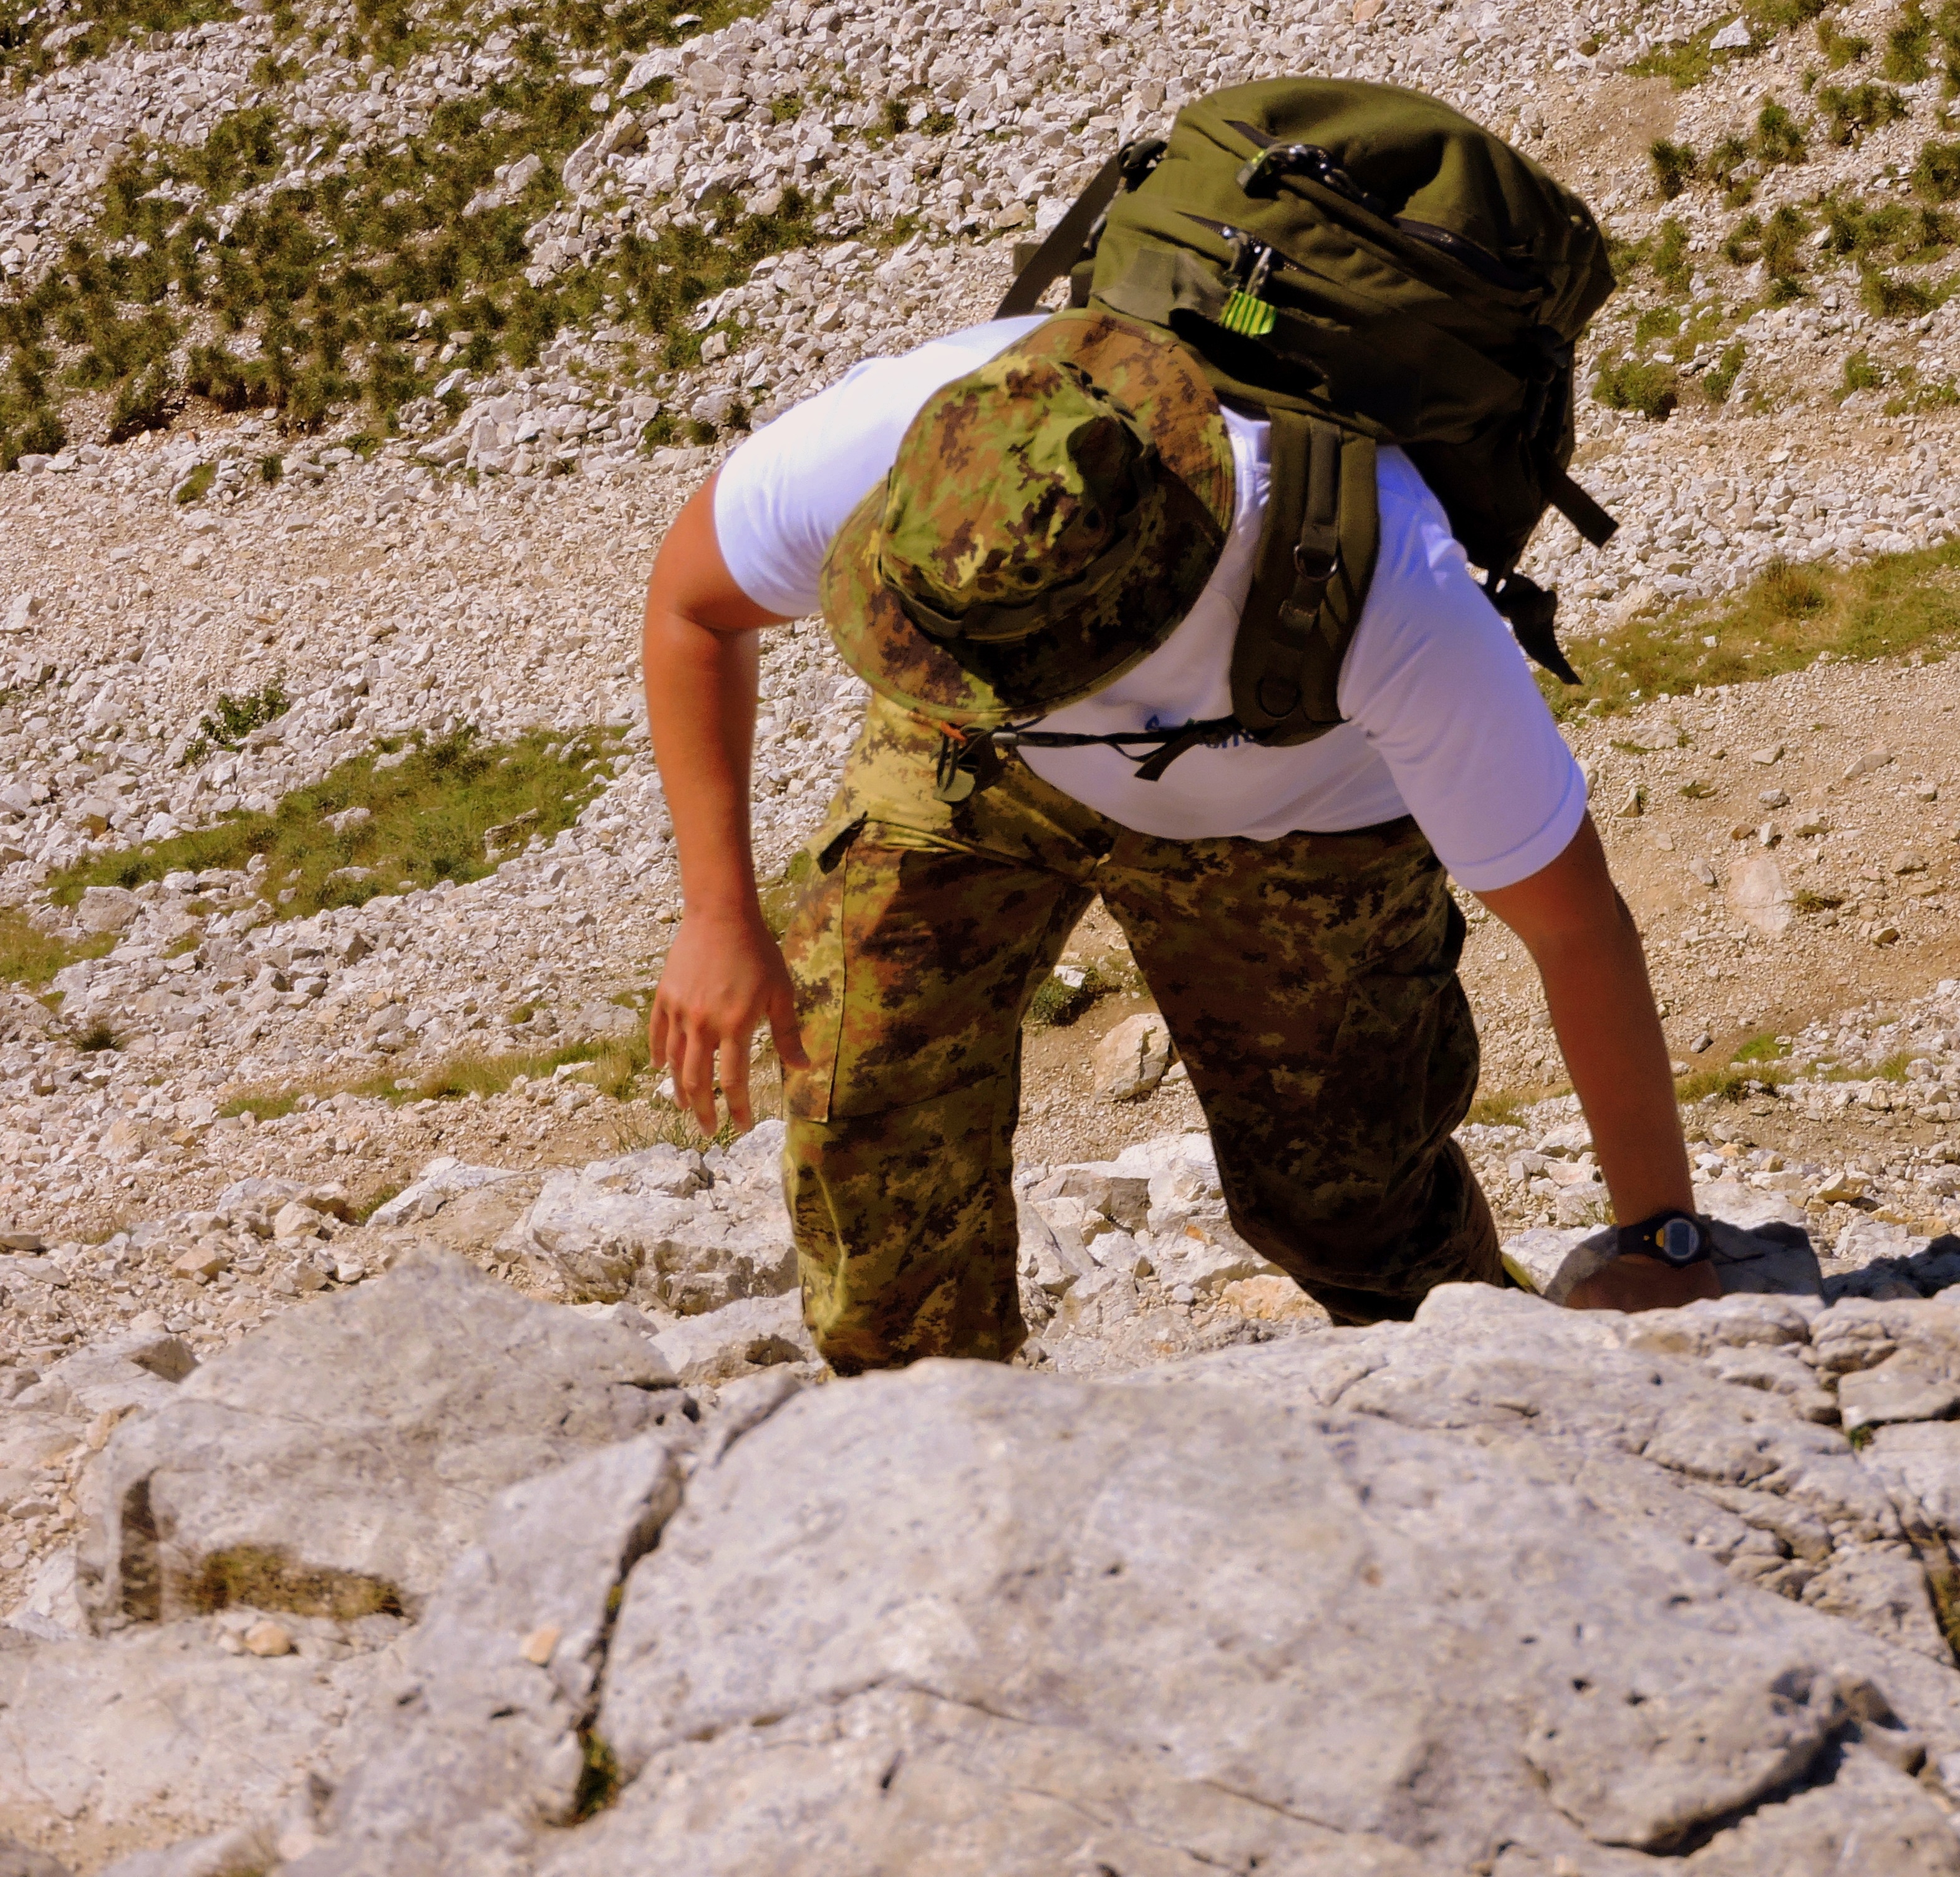
rock, walking, mountain, adventure, backpack, recreation, mud, soil, climbing, rock climbing, climber, climb, excursion, geology, sports, fatigue, outdoor recreation, sport climbing